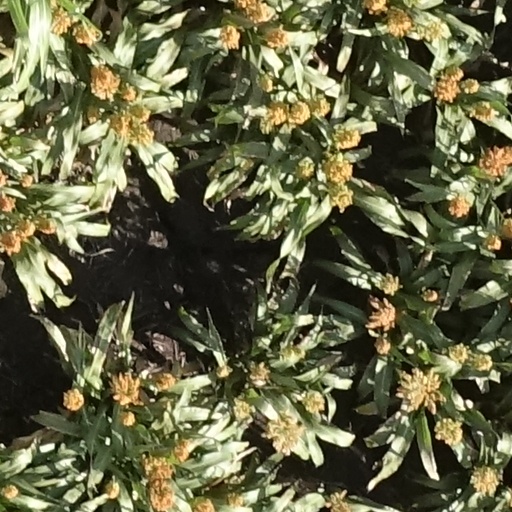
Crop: sorghum